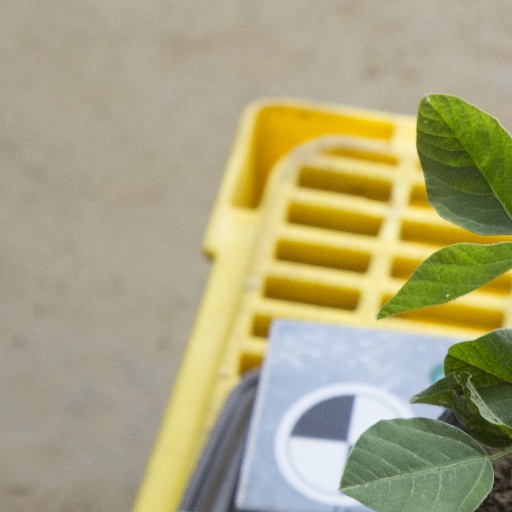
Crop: soybean